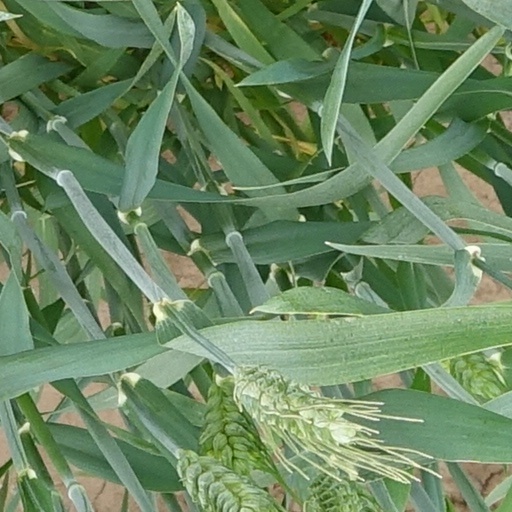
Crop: wheat